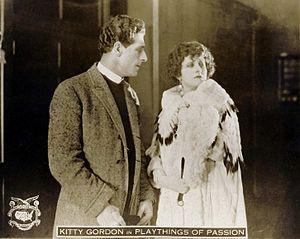
Wilfred Lawson Butt est un acteur et réalisateur anglais, né le 4 mars 1880 à Bristol, mort le 14 janvier 1956 dans le Hampshire — lieu exact non-spécifié.